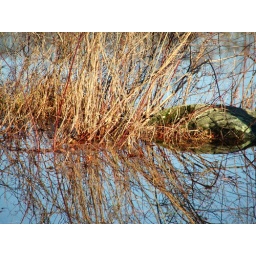
A reflection of swamp grass and the water on a December Bule Bird day, here in Connecticut.